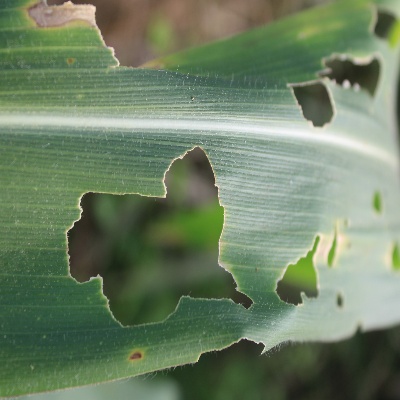
Crop: Maize
Condition: leaf beetle